Châtres, Dordogne

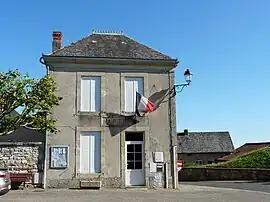
The town hall in Châtres

Châtres is a commune in the Dordogne department in Nouvelle-Aquitaine in southwestern France.